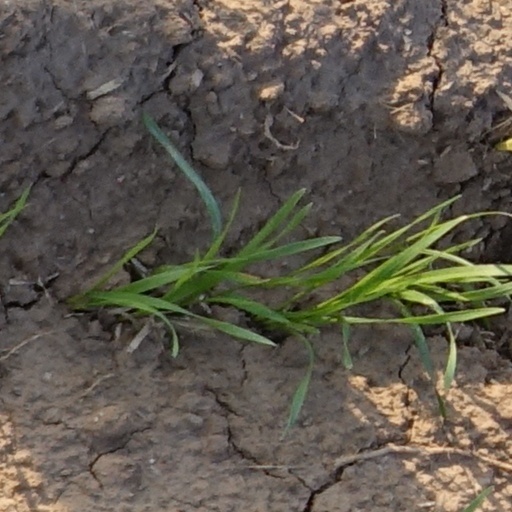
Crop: wheat